Okinawa ground order of battle

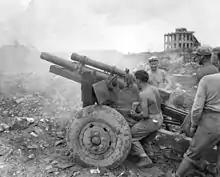
A 105mm howitzer crew of the 15th Marines in action in Naha, Okinawa

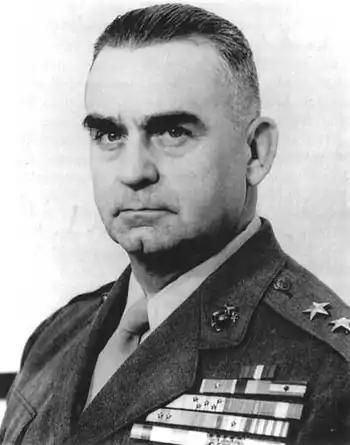
Maj. Gen. Pedro A. del Valle

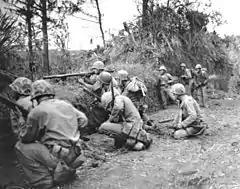
Men of the 1st Marine Division assault a ridge two miles north of Naha supported by a bazooka.

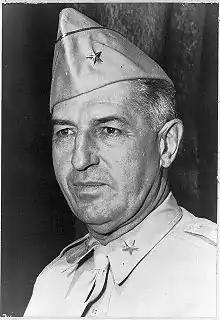
Archibald V. Arnold as a brigadier general

Lieutenant General Simon Bolivar Buckner Jr., USA